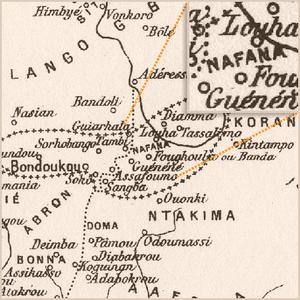
Le nafaanra est une langue sénoufo parlée au nord-ouest du Ghana, à la frontière avec la Côte d'Ivoire, à l'est de Bondoukou. Environ 61 000 personnes parlent cette langue. Ils se nomment eux-mêmes Nafana; certains les appellent Banda ou Mfantera. Comme les autres langues Sénoufos, le nafaanra est une langue tonale. C'est en quelque sorte une langue dérivée des langues sénoufo du sud tagwana-djimini, sa famille la plus proche géographiquement, à peu près 200 km à l'ouest, de l'autre côté du parc national de la Comoé.
Maurice Delafosse, né le 20 décembre 1870 à Sancergues et mort le 13 novembre 1926 à Paris, est un administrateur colonial français, africaniste, ethnologue, linguiste, enseignant et essayiste prolifique.